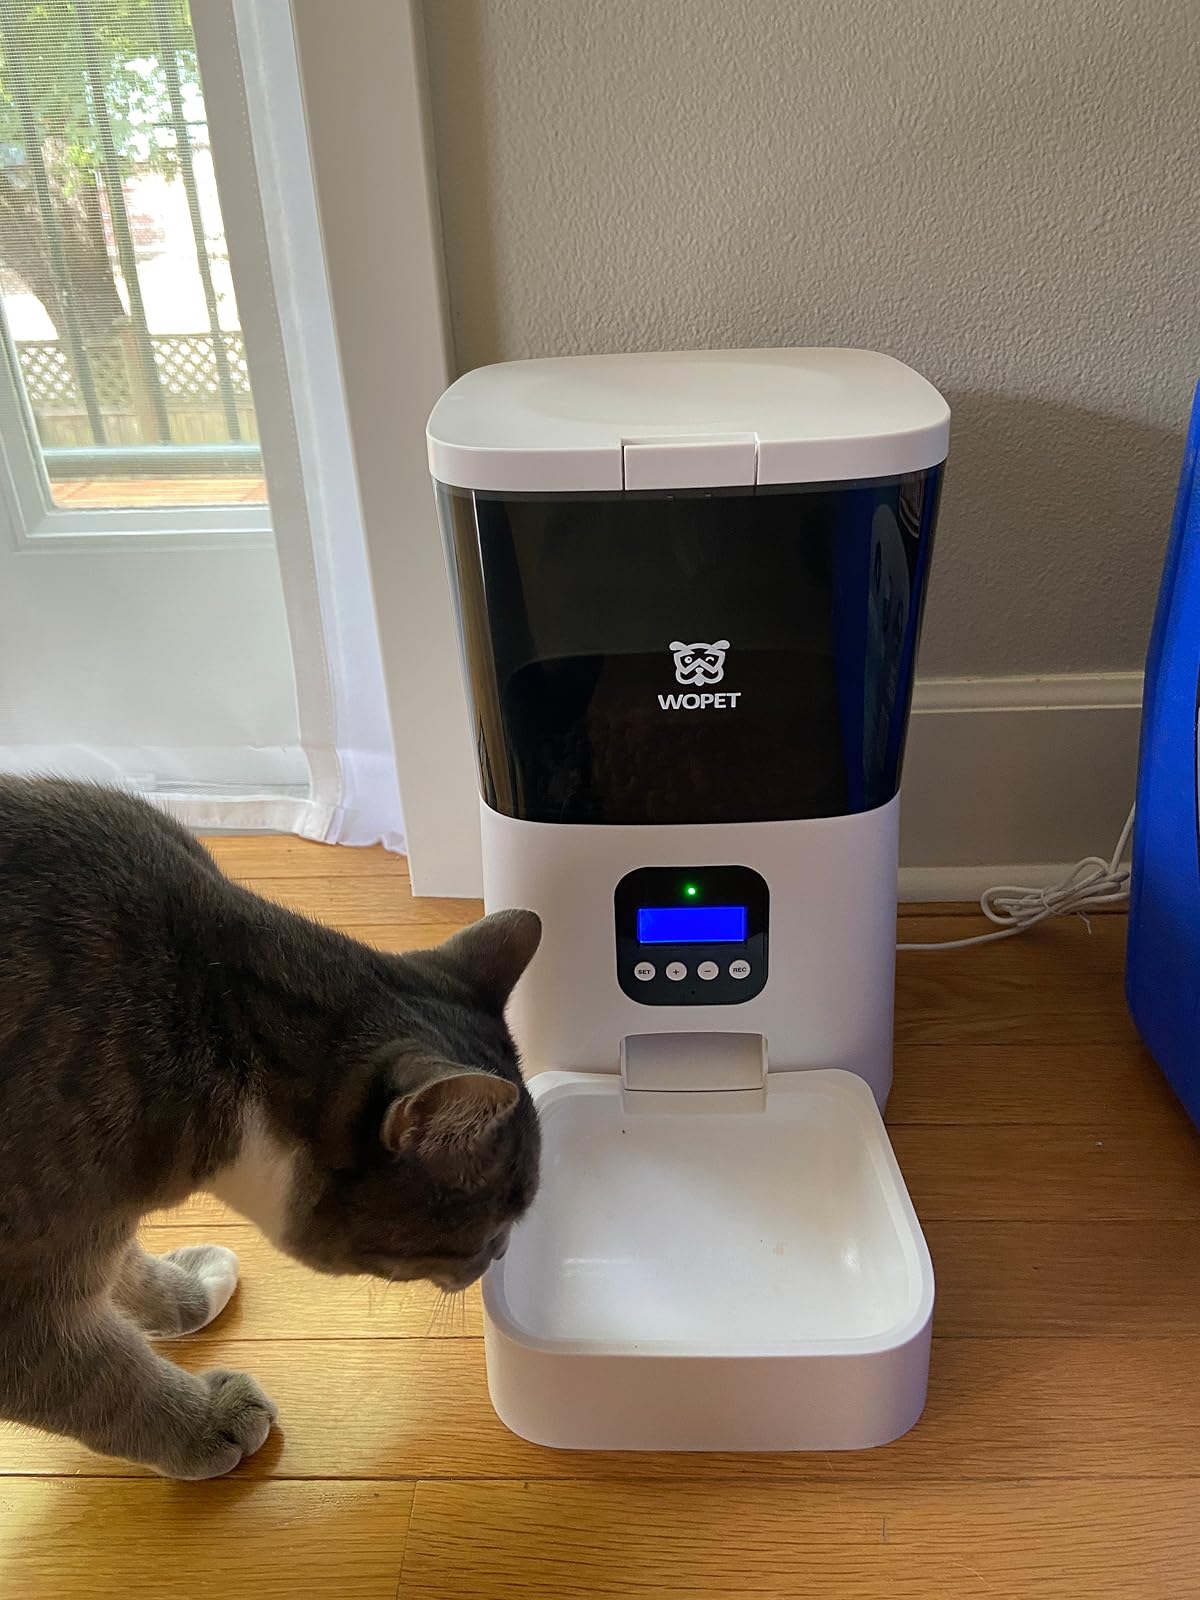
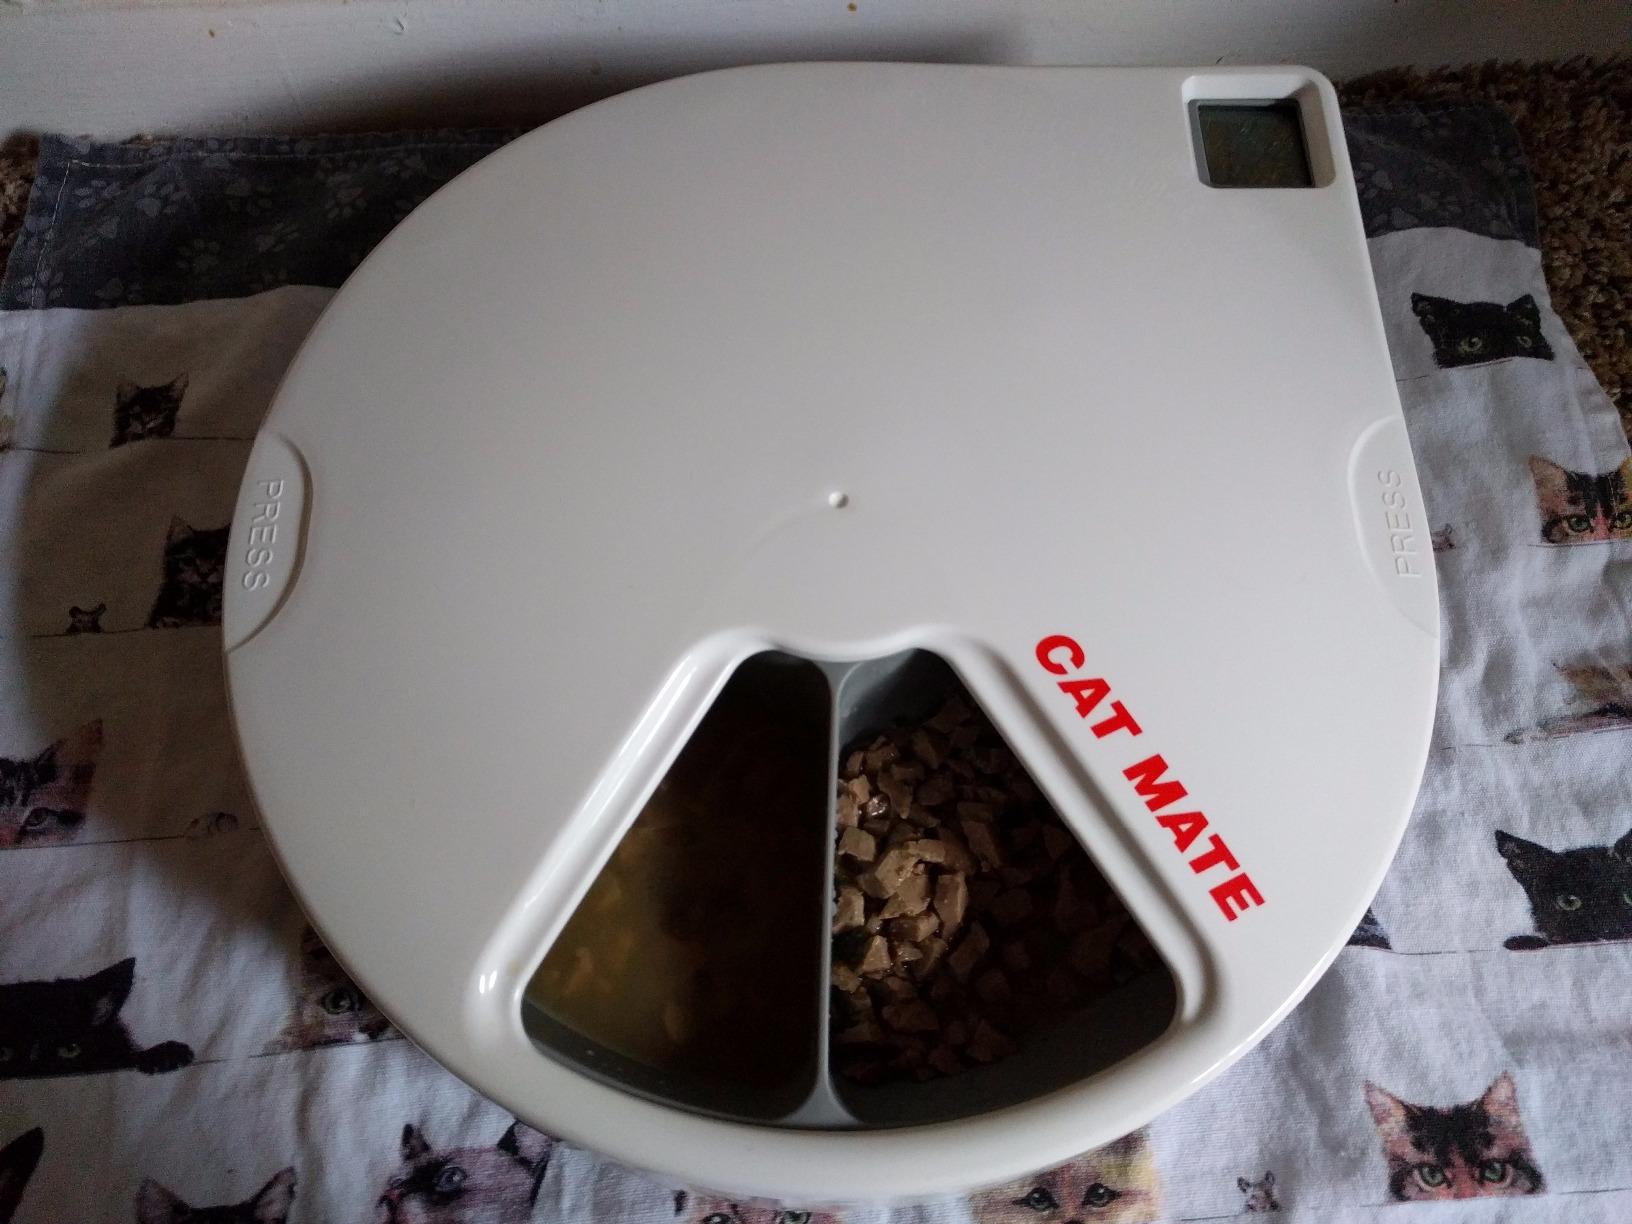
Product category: items_feeder
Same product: no